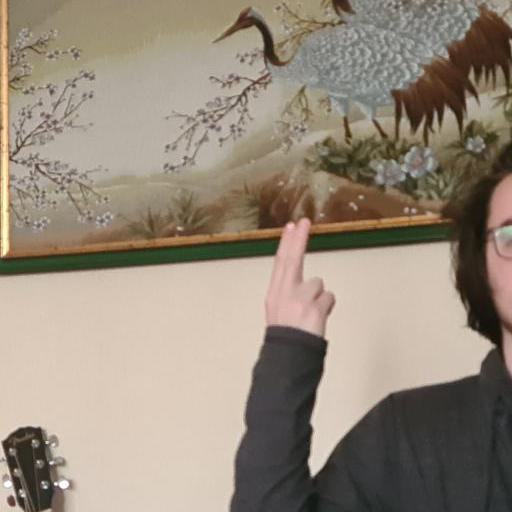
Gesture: two_up_inverted